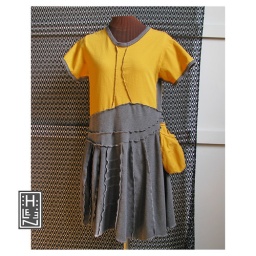
reconstructed dress in safety yellow and a few grays. asymmetrical. with a sack-ish gusseted side pocket. all recycled.